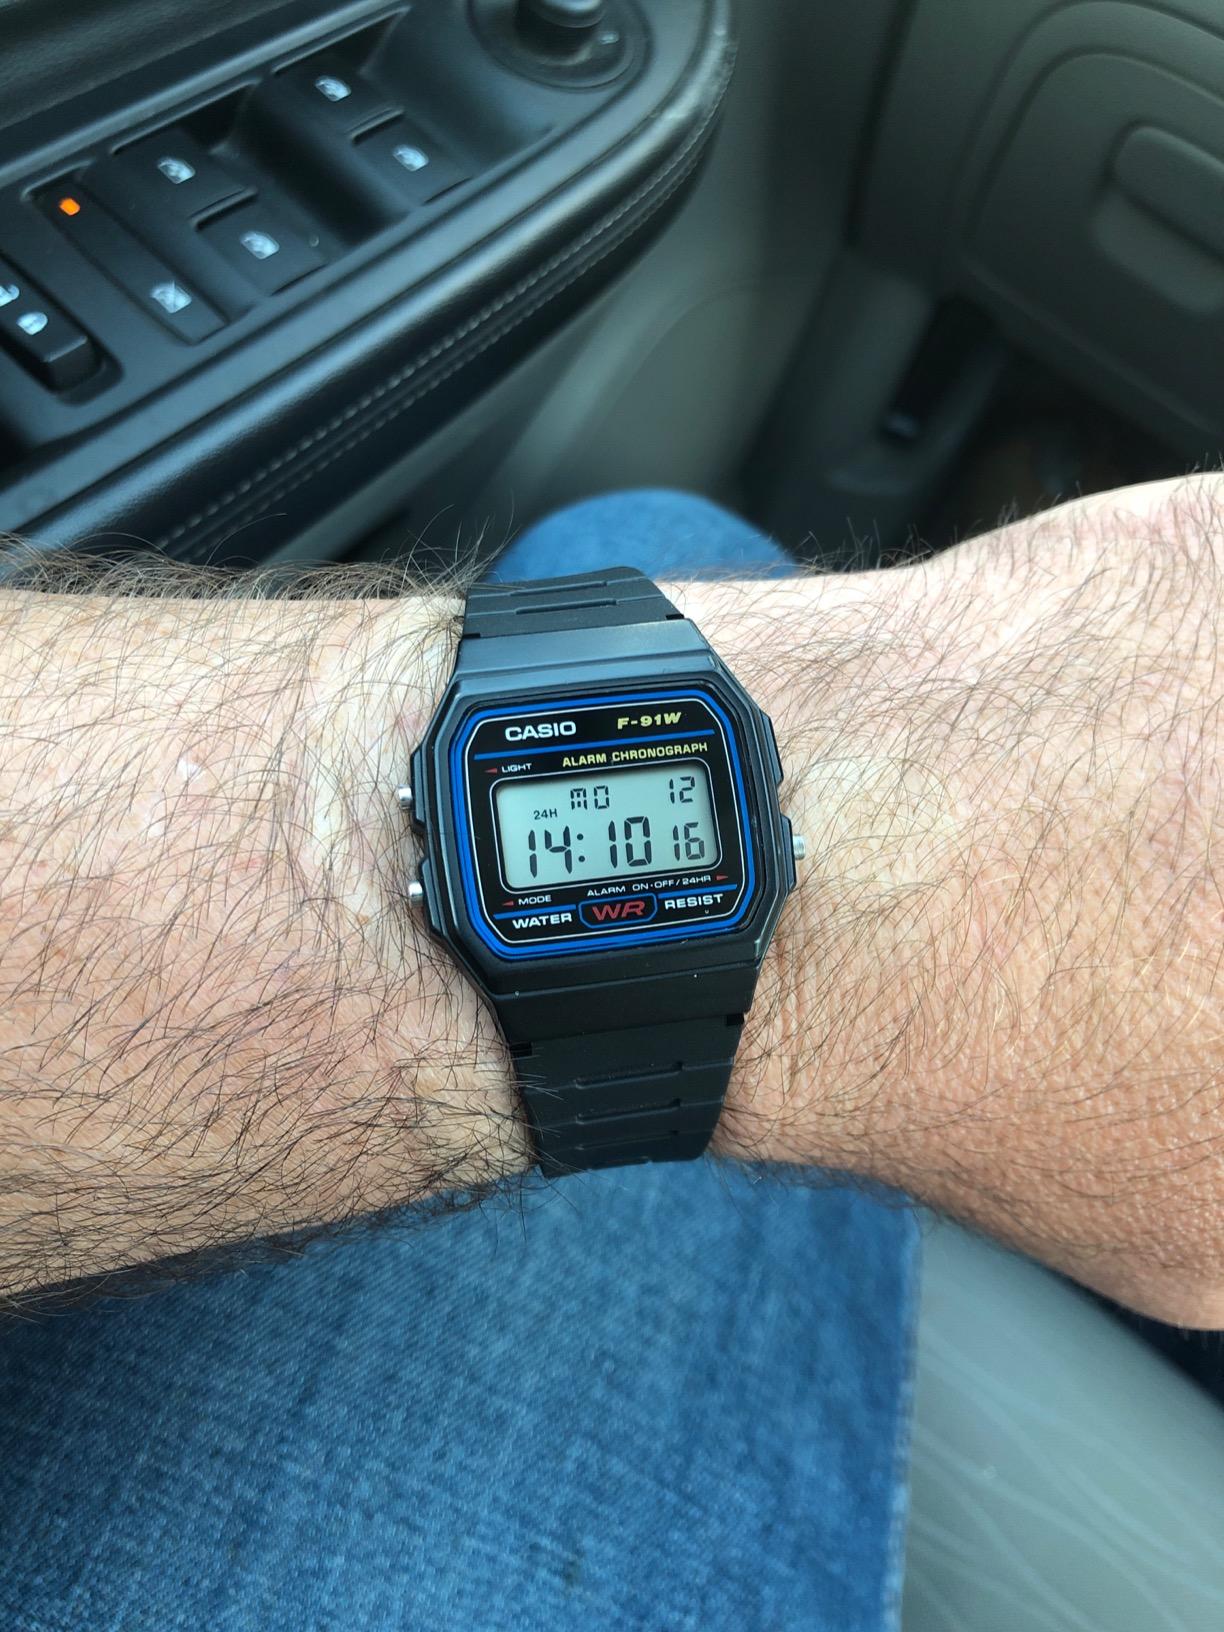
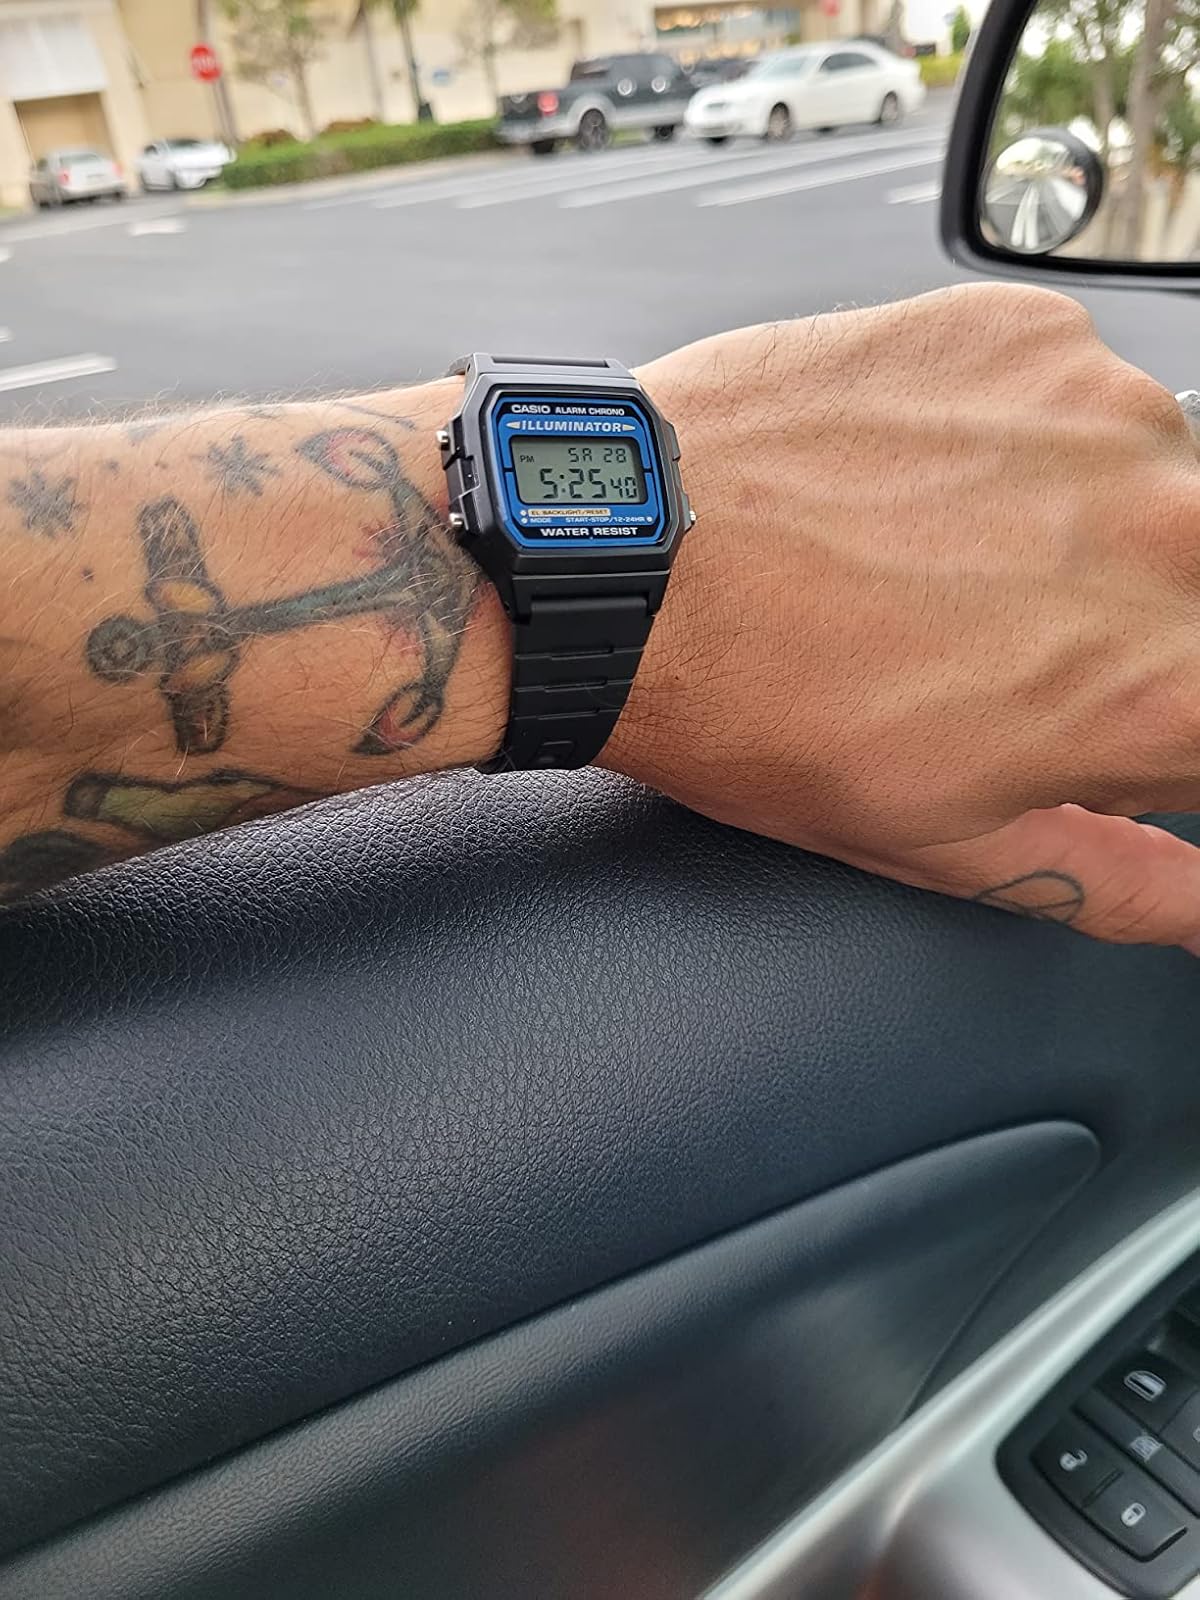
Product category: accessories_watch
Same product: no